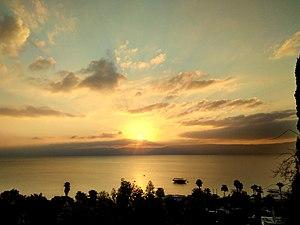
Le lac de Tibériade, mer de Galilée, lac de Kinneret ou encore lac de Genézareth, est un lac d'eau douce d'une superficie de 160 km² situé au nord-est d'Israël entre le plateau du Golan et la Galilée.